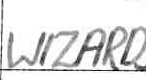
Label: Wizards